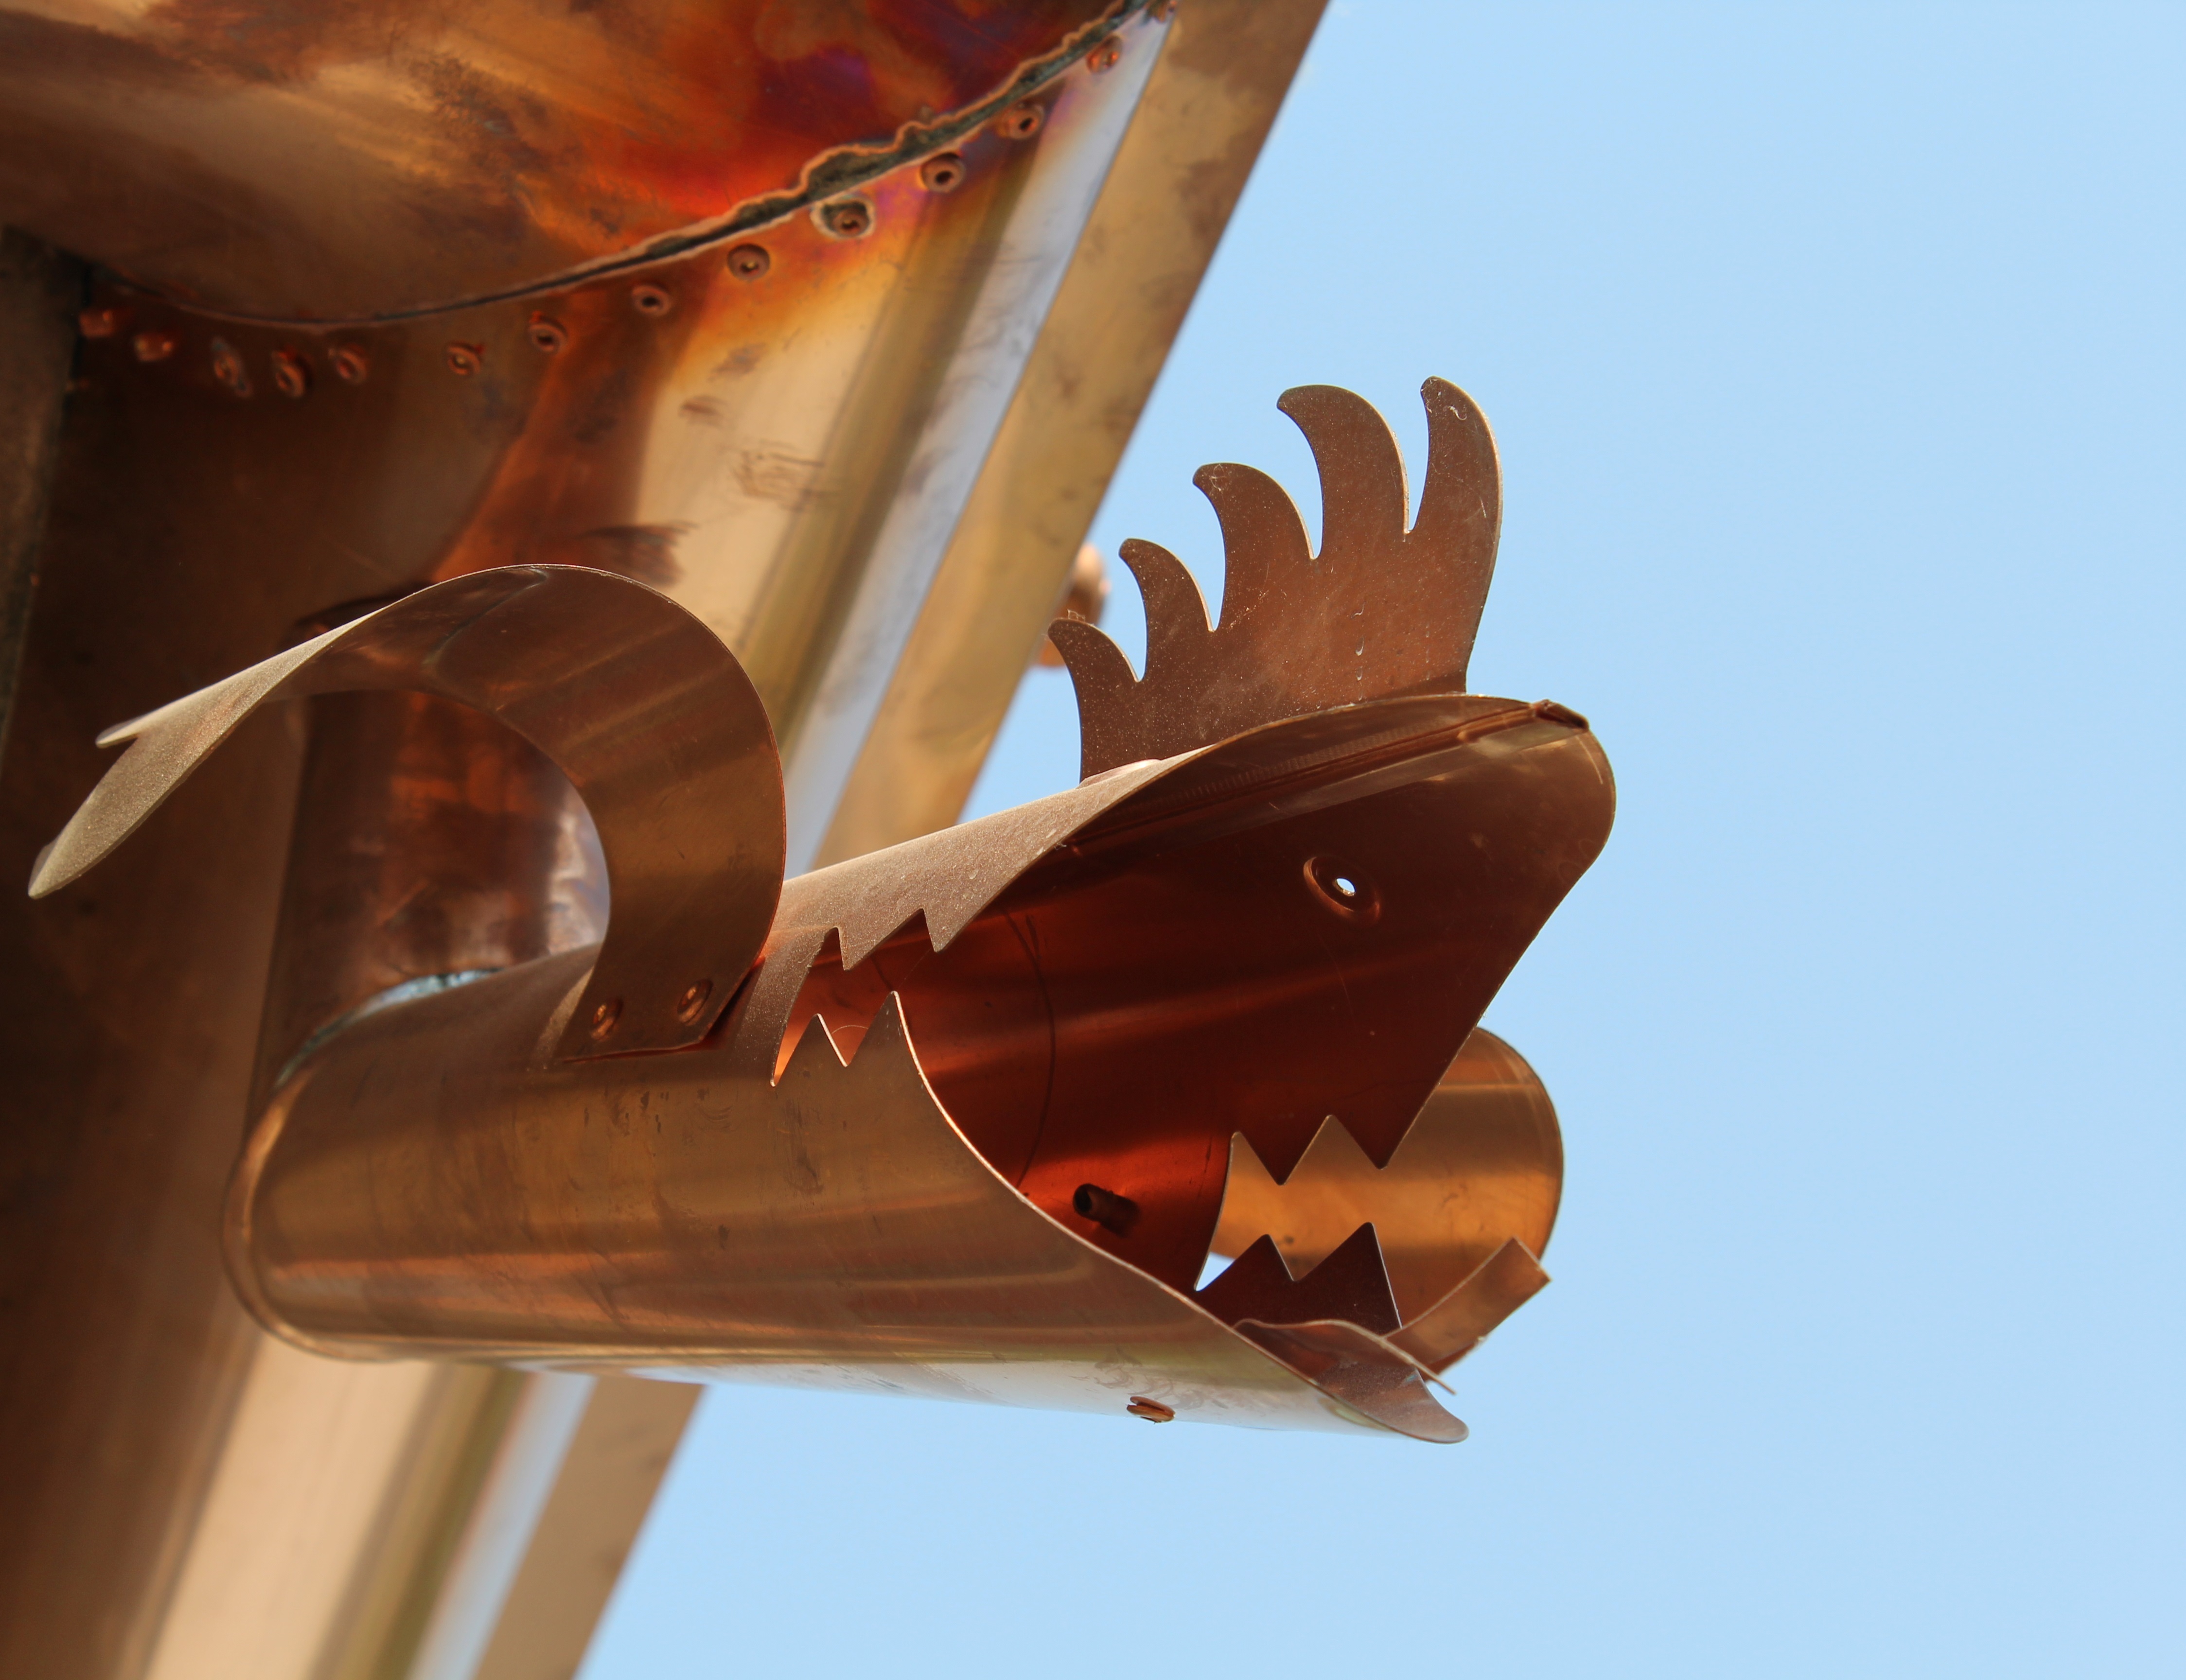
wing, roof, airplane, aircraft, vehicle, aviation, flight, copper, rainforest, dragon, channel, screenshot, atmosphere of earth, aircraft engine